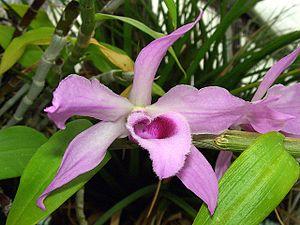
Le genre Dendrobium de la famille des Orchidaceae originaire des régions sub-tropicales et tropicales d'Asie, d'Australie et de Nouvelle-Zélande. On dénombre 1220 espèces dans des biotopes variés.